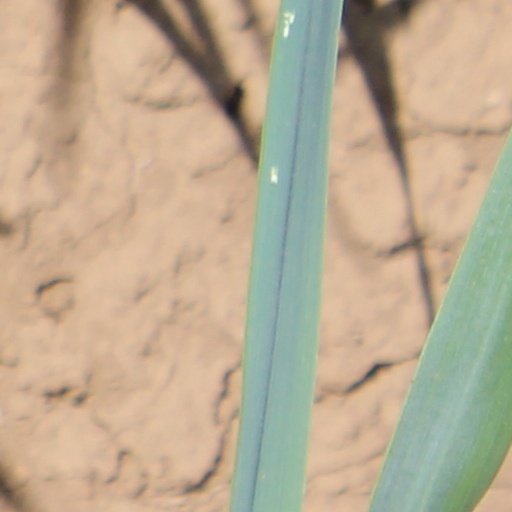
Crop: wheat